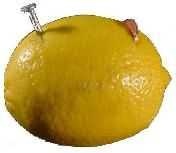
Label: Lemon